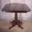
Label: table